Downspout

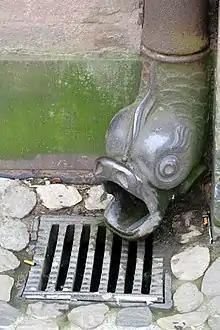
A downspout in Strasbourg Place du Chateau.

A downspout, waterspout, downpipe, drain spout, drainpipe, roof drain pipe, rone or leader is a pipe for carrying rainwater from a rain gutter.